Andrzej Chmielewski

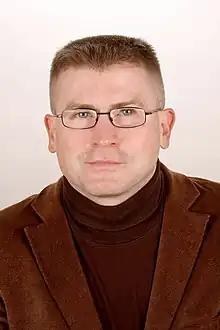
Andrzej Chmielewski

Andrzej Chmielewski (born in 1971 in Międzyrzecz) – Polish regionalist and local government official, author of books and publications on the Międzyrzecz land and the Lubuskie region.